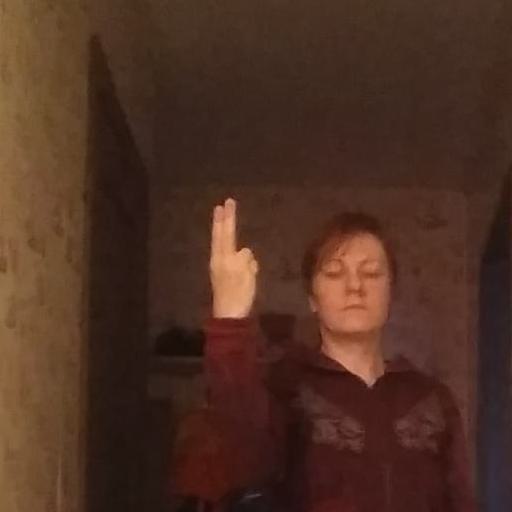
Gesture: two_up_inverted